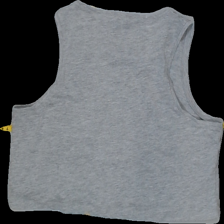
View: back
Type: Tank top
Category: Ladies
Brand: NA-KD
Colors: Black, grey
Material: Unknown
Pattern: Striped
Cut: Cropped
Size: L
Season: Summer
Trend: No trend
Stains: no
Damage: 1
Price range: <50
Recommended usage: Export